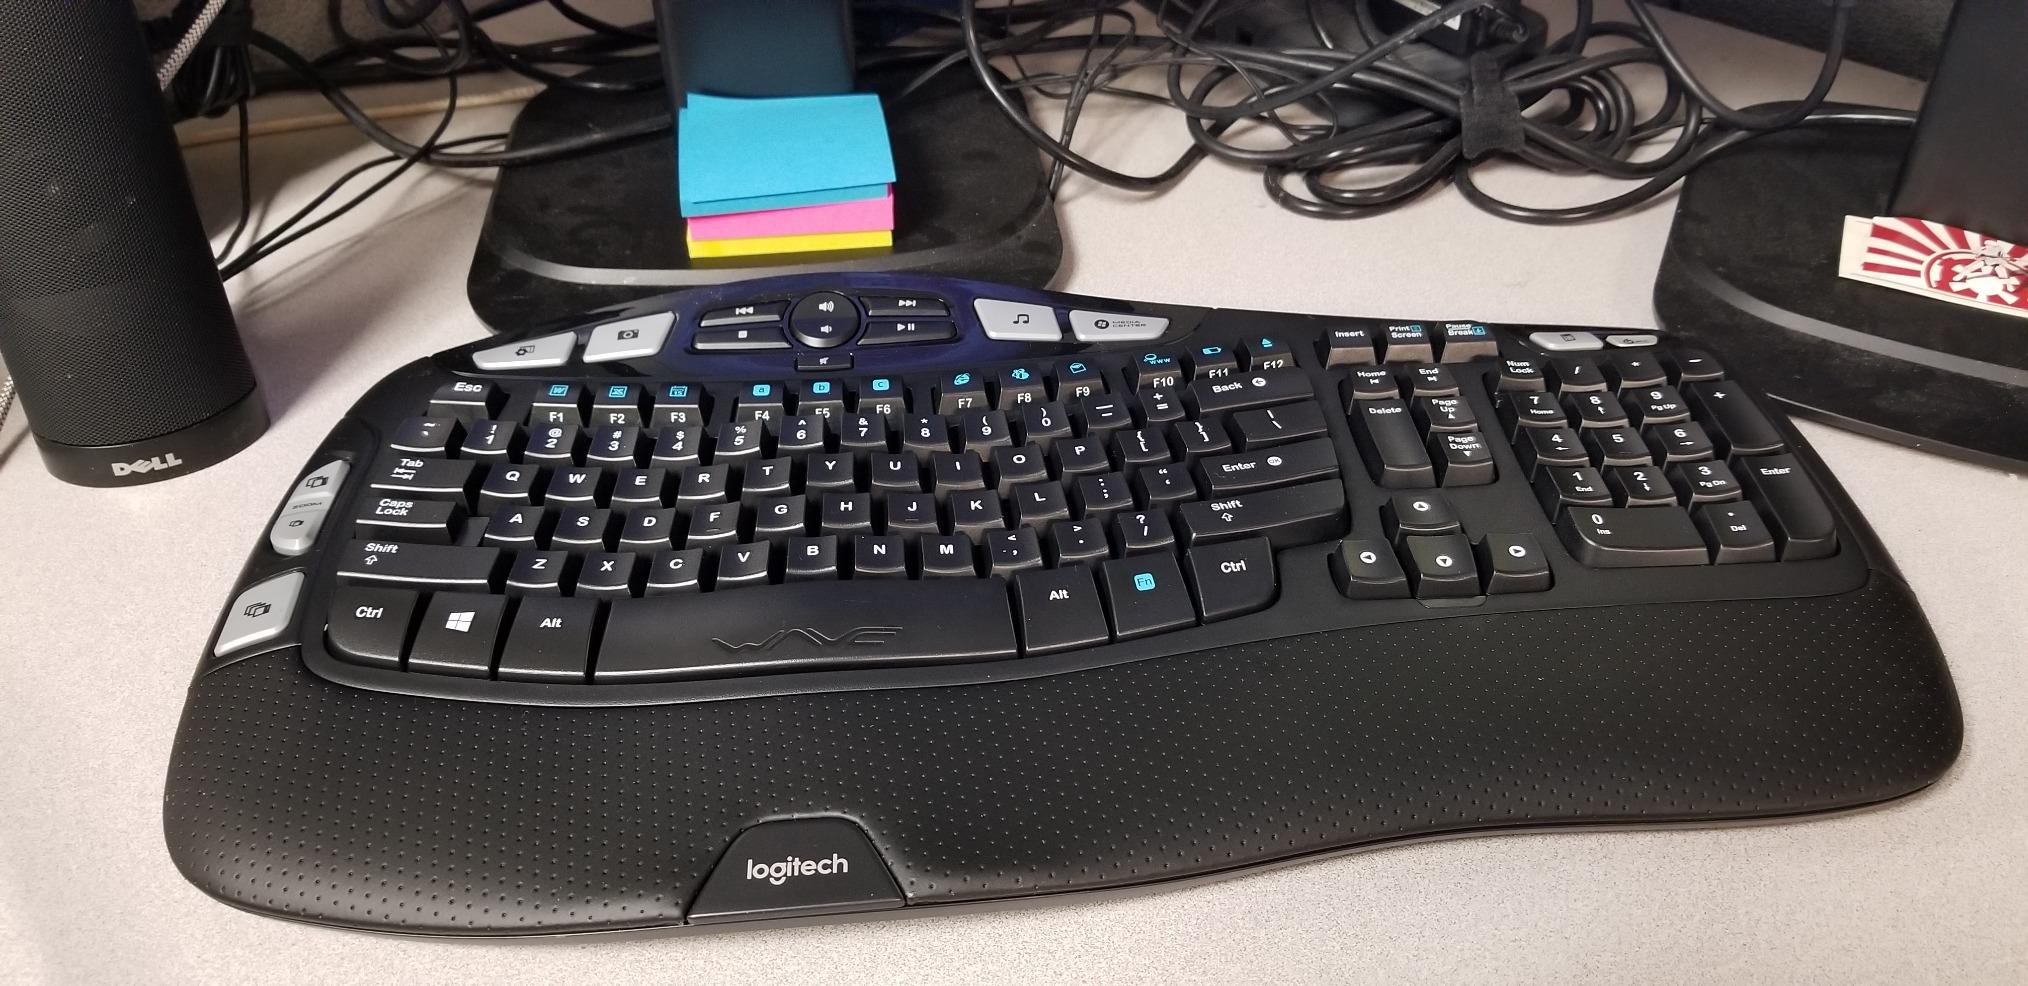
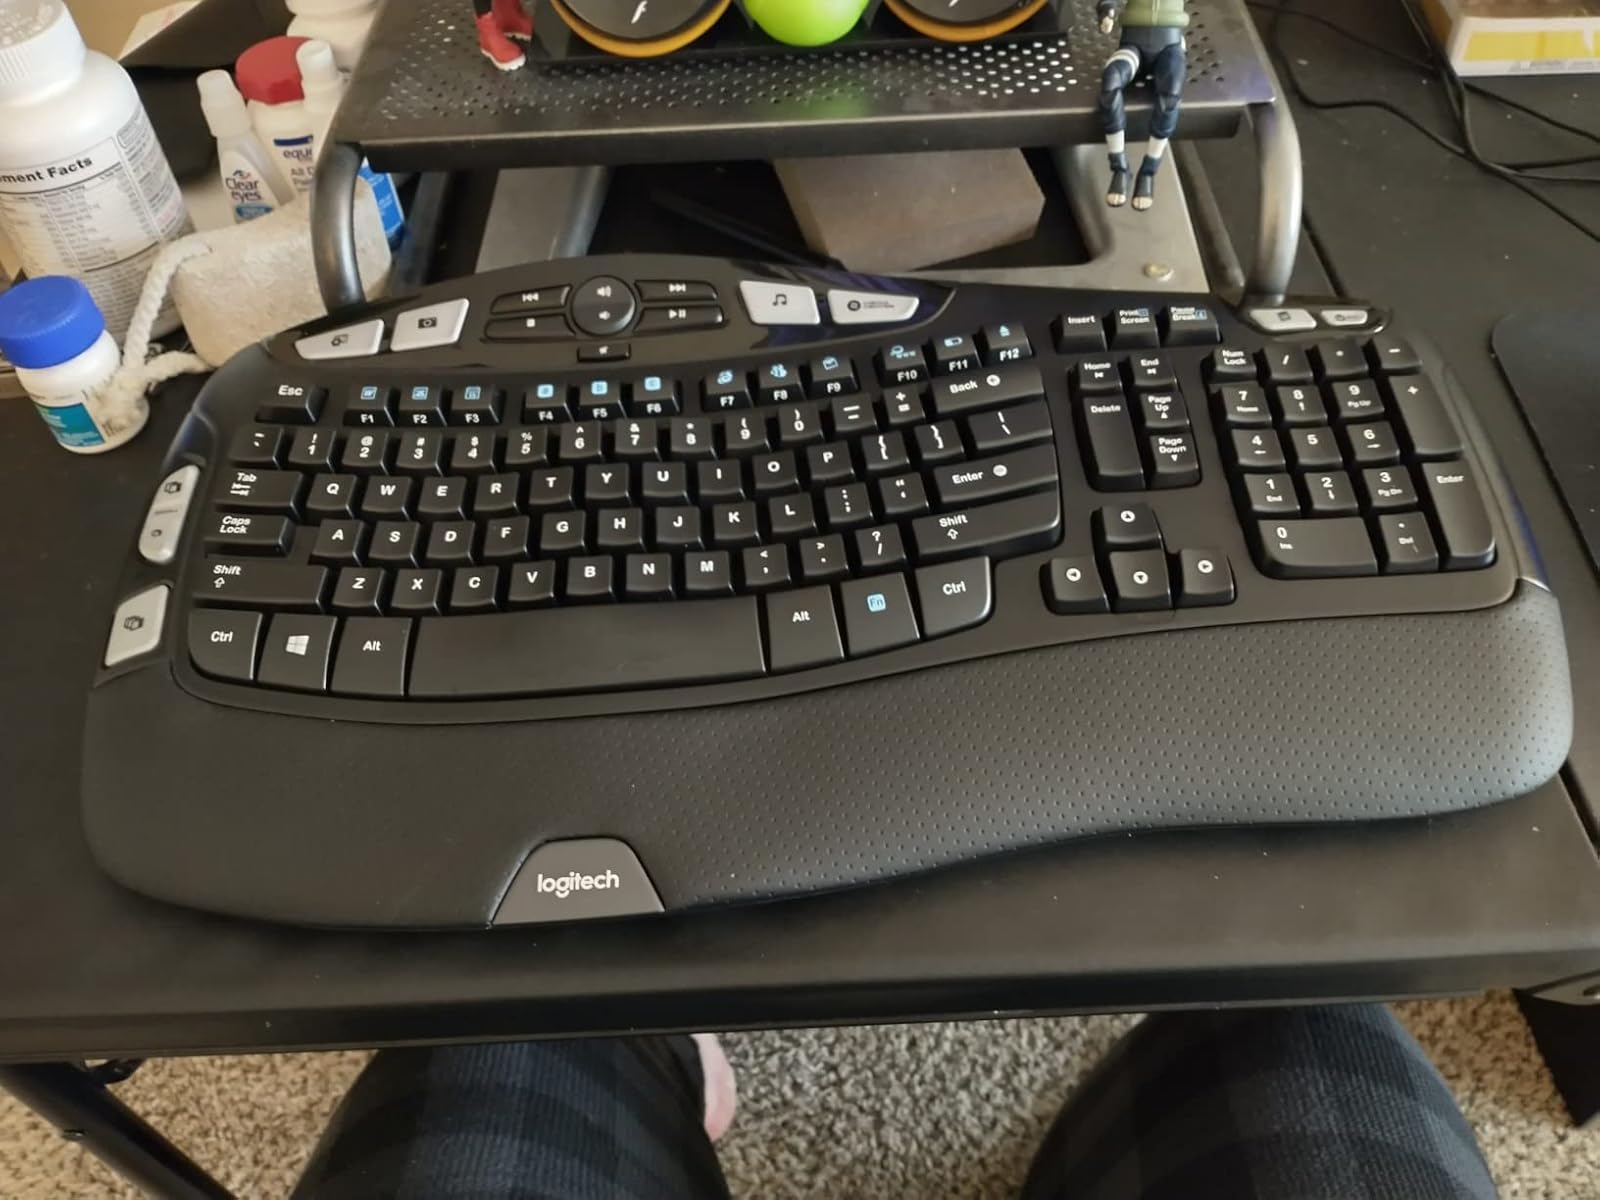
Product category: keyboard
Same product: yes